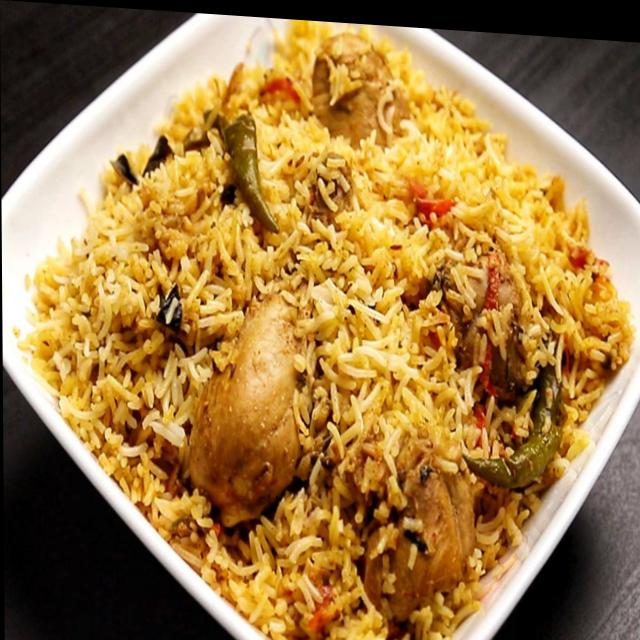
Dish: biryani